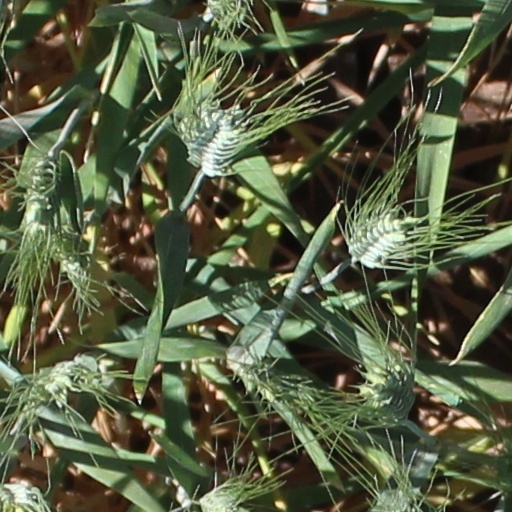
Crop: wheat